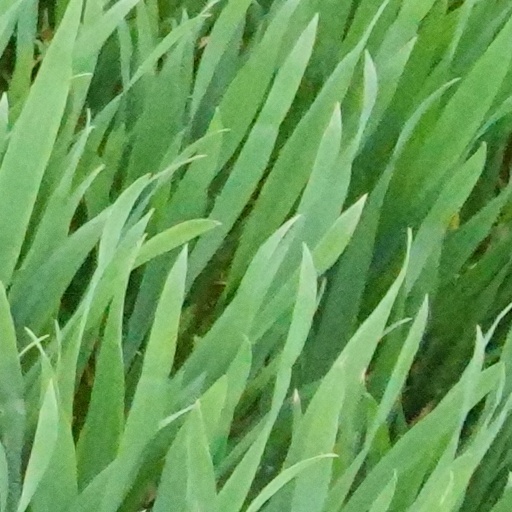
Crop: wheat